Prostitution in Thailand

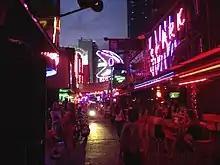
Soi Cowboy, Bangkok

Since the Vietnam War, Thailand has gained an international reputation among travellers from many countries as a sex tourism destination. The precise number of prostitutes in Thailand is difficult to assess. Estimates vary widely and are subject to national and international controversy. No Thai government has ever conducted a formal survey. A 2004 estimate by Dr. Nitet Tinnakul of Chulalongkorn University gave a total of 2.8 million sex workers, including two million women, 20,000 adult males, and 800,000 minors under the age of 18, but the figures for women and minors were considered to be grossly inflated by most observers, and to have resulted from poor research methods. According to a 2001 report by the World Health Organization: "The most reliable suggestion is that there are between 150,000 and 200,000 sex workers." In its annual human rights report for 2008, the US State Department noted that, "A government survey during the year found that there were 76,000 to 77,000 adult prostitutes in registered entertainment establishments. However, NGOs believed there were between 200,000 and 300,000 prostitutes." The state department's "2013 Human Rights Report" for Thailand made no estimates of the extent of prostitution, but in 2015 "Havocscope", a database providing information about the global black market, gave an approximate figure of about 250,000 for the number of prostitutes working in Thailand. UNAIDS in 2015 estimated the total population of sex workers in Thailand to be 147,000.